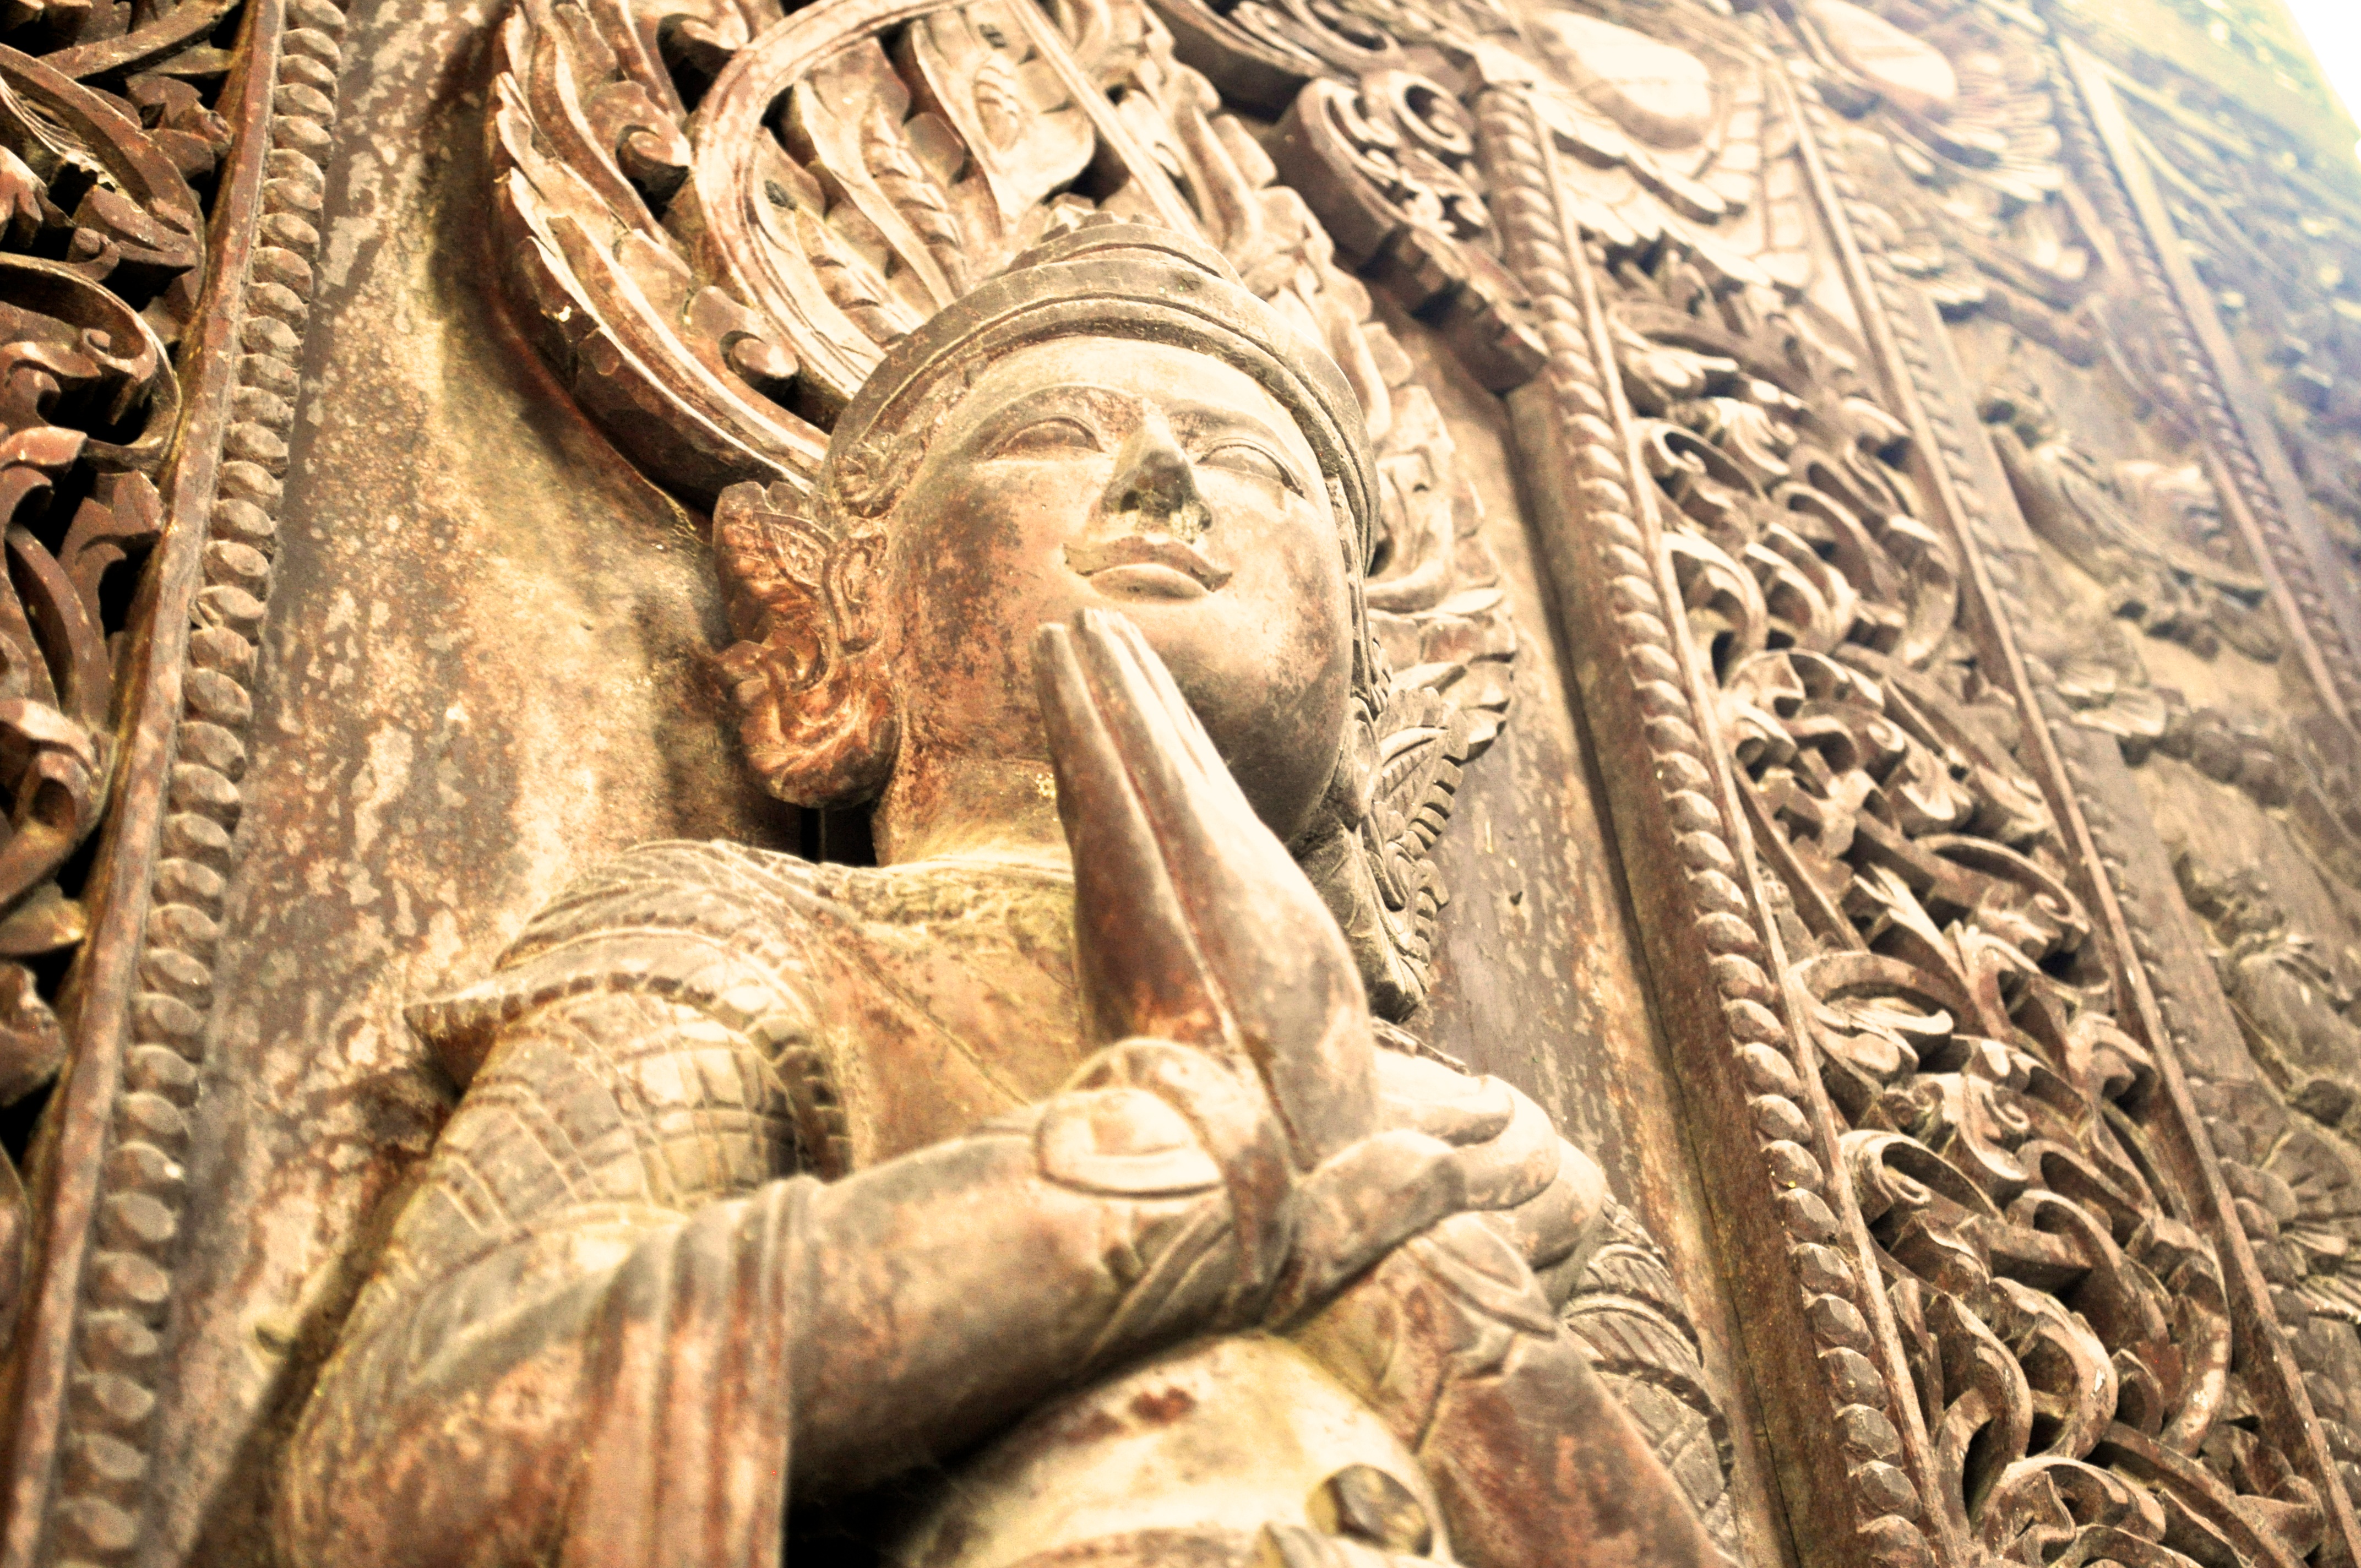
monument, statue, place of worship, sculpture, art, temple, carving, relief, mythology, archaeological site, stone carving, hindu temple, ancient history, maya civilization